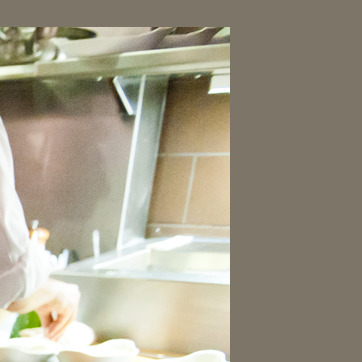
Material: tile